Paul Radisich

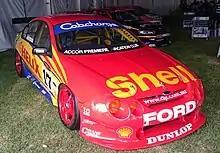
The Ford Falcon AU with which Radisich and Steven Johnson won the 2001 Queensland 500. The car is pictured in 2018

In 1999 he joined Dick Johnson Racing replacing the departed John Bowe. He remained with Dick Johnson Racing until the end of 2002. In 2003 he joined Briggs Motor Sport which was later sold to British outfit Triple Eight Race Engineering in 2004. In total he has four race wins and eight other podium results in the championship.